Demographic history of Subotica

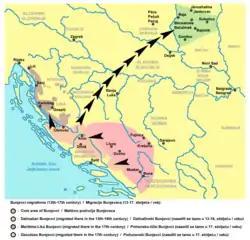
Bunjevci migration to Bačka

Before the Ottoman conquest in the 16th century, the population of the city was mostly Hungarian, while during the Ottoman rule (16th-17th centuries) was mostly Serbian and Muslim. Between the end of the 17th century and the second half of the 19th century, the population of Subotica was mostly composed of ethnic Bunjevci.